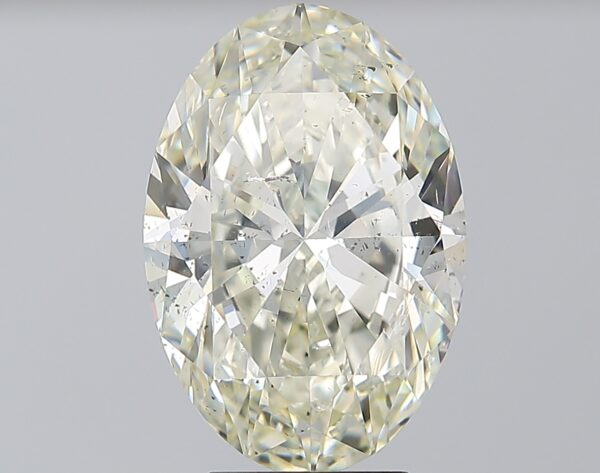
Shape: oval
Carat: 5.01
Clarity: SI2
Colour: J
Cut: EX
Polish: EX
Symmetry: EX
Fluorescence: N
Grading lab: IGI
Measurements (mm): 13.98 x 9.54 x 5.75